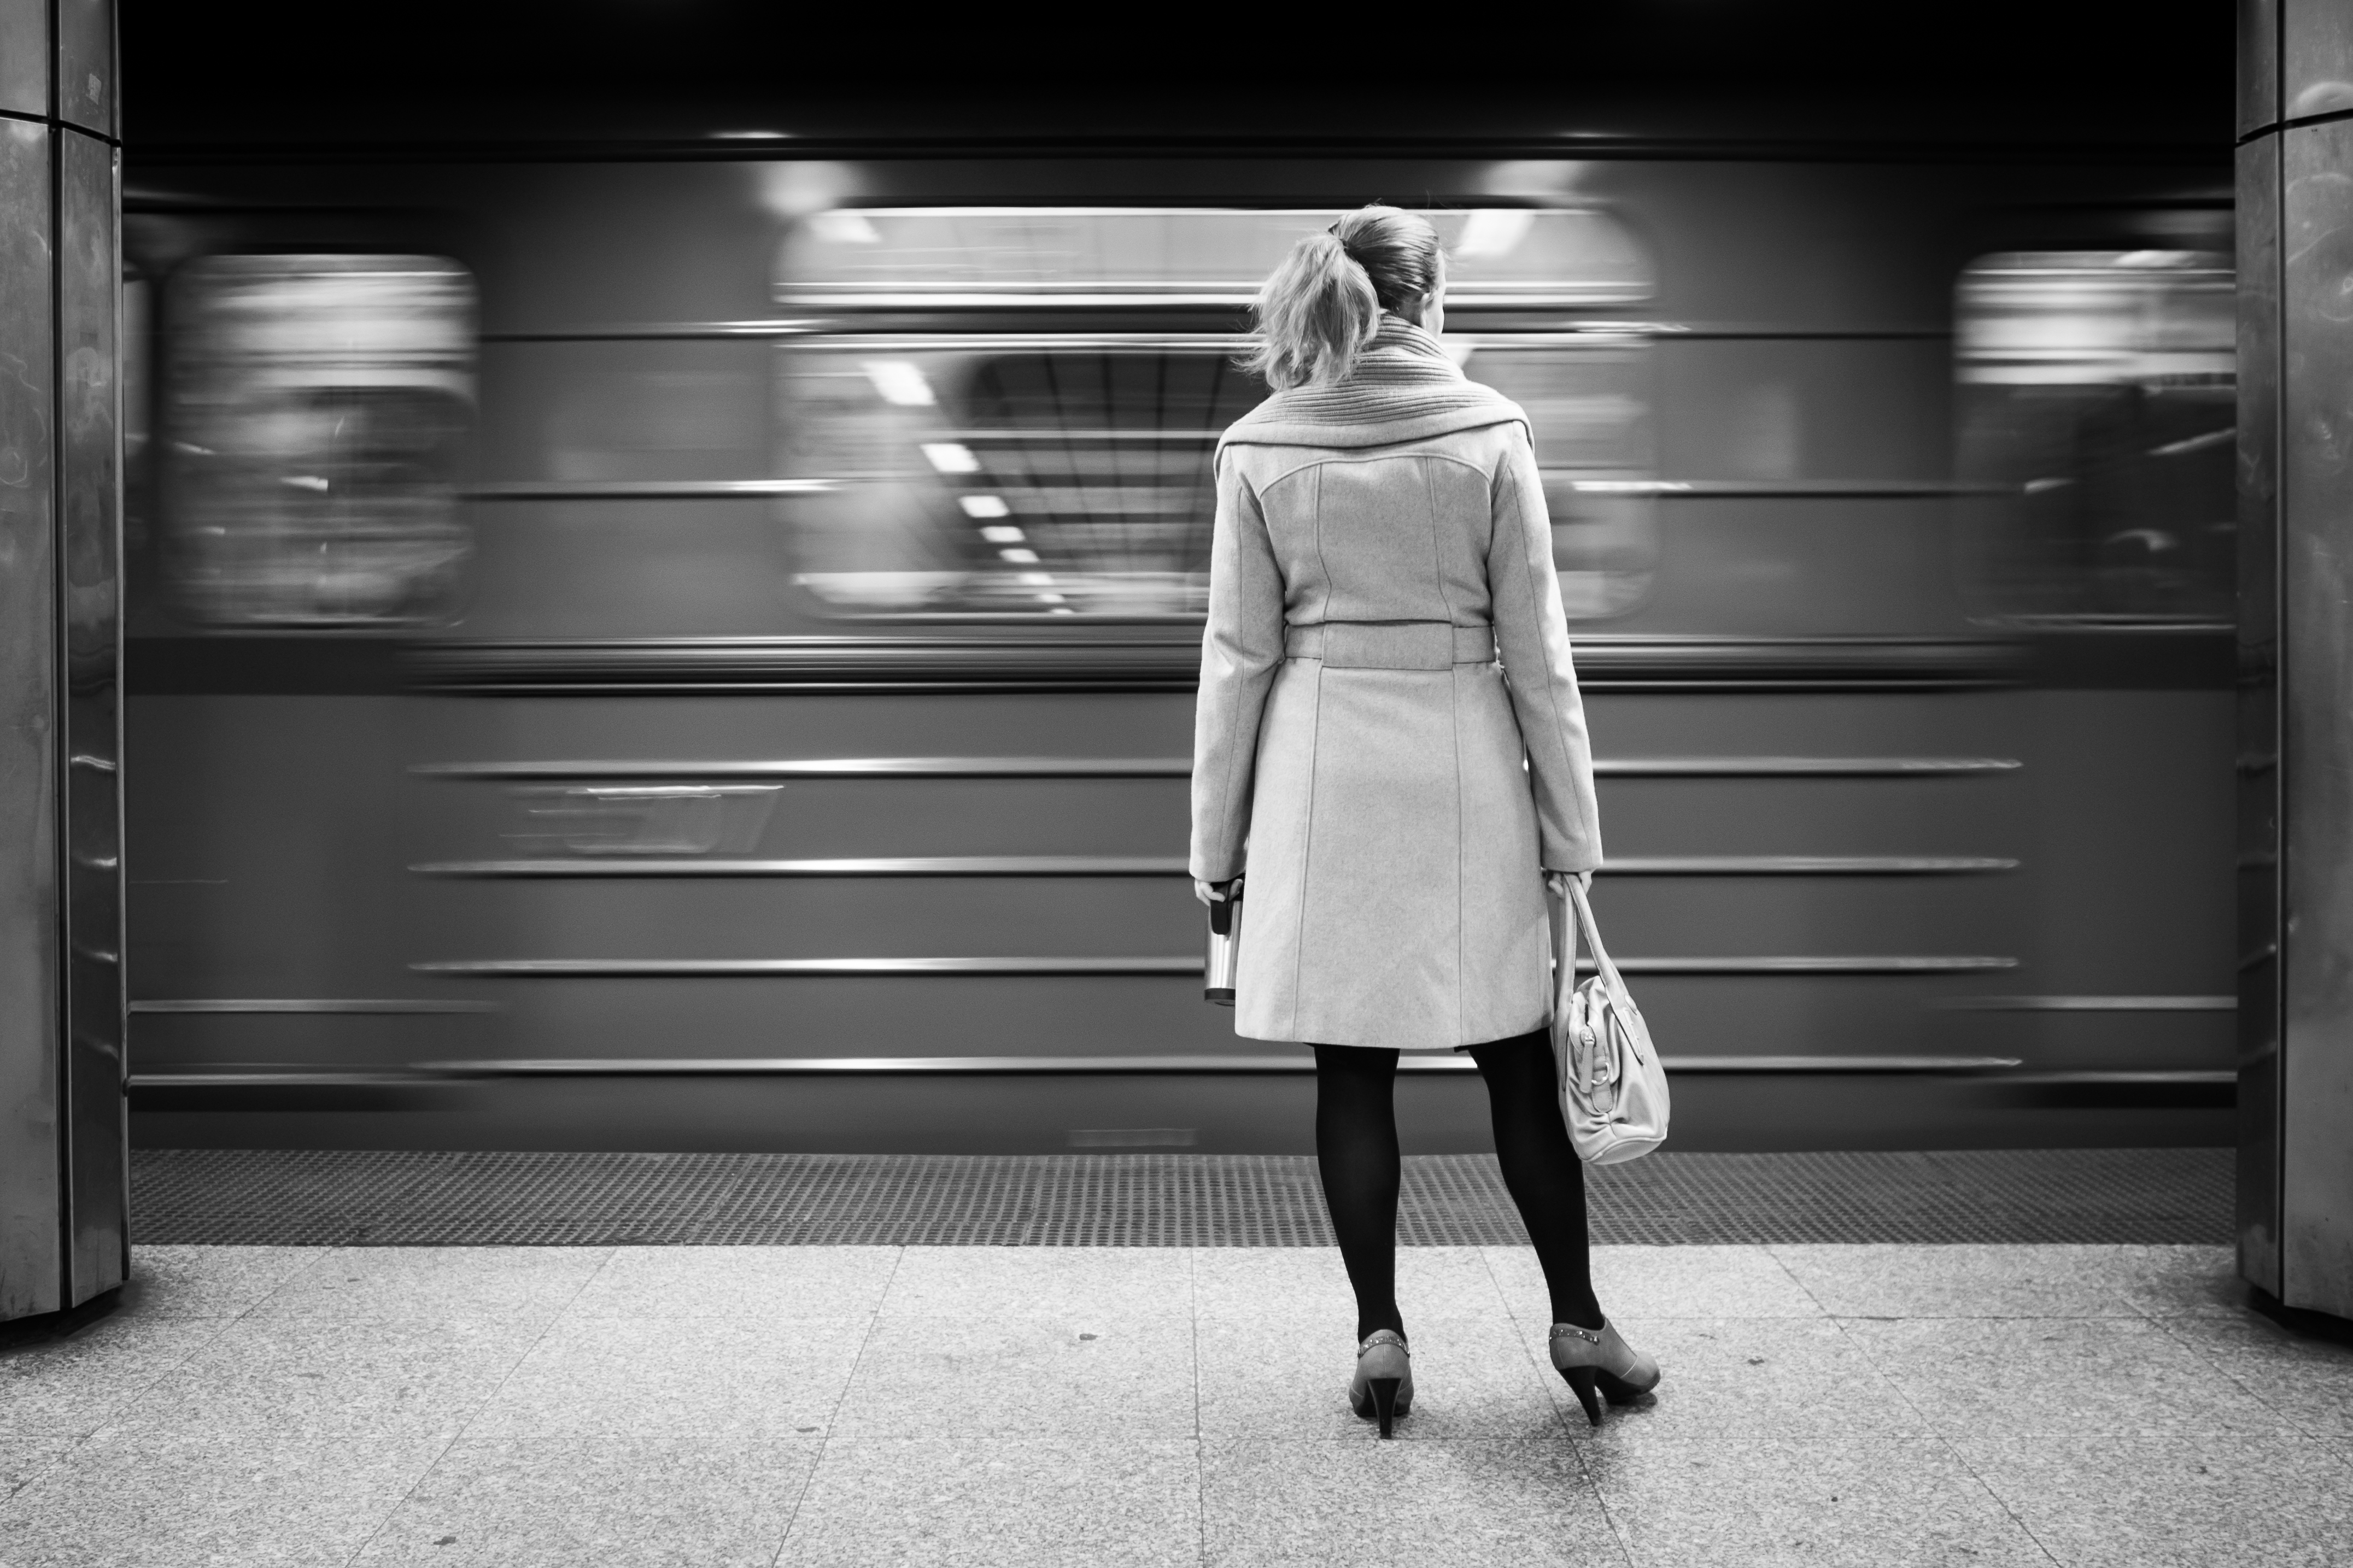
black and white, woman, white, street, photography, ebook, model, spring, training, fashion, clothing, black, monochrome, streetphotography, flickr, thomas, video, dress, footwear, olympus, photograph, snapshot, beauty, omd, fuji, leica, monochrom, leuthard, hcb, thomasleuthard, photo shoot, monochrome photography, film noir, human positions